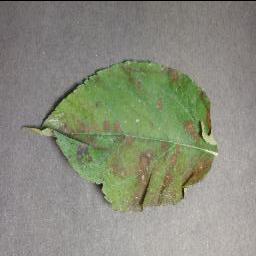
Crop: apple
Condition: cedar_rust